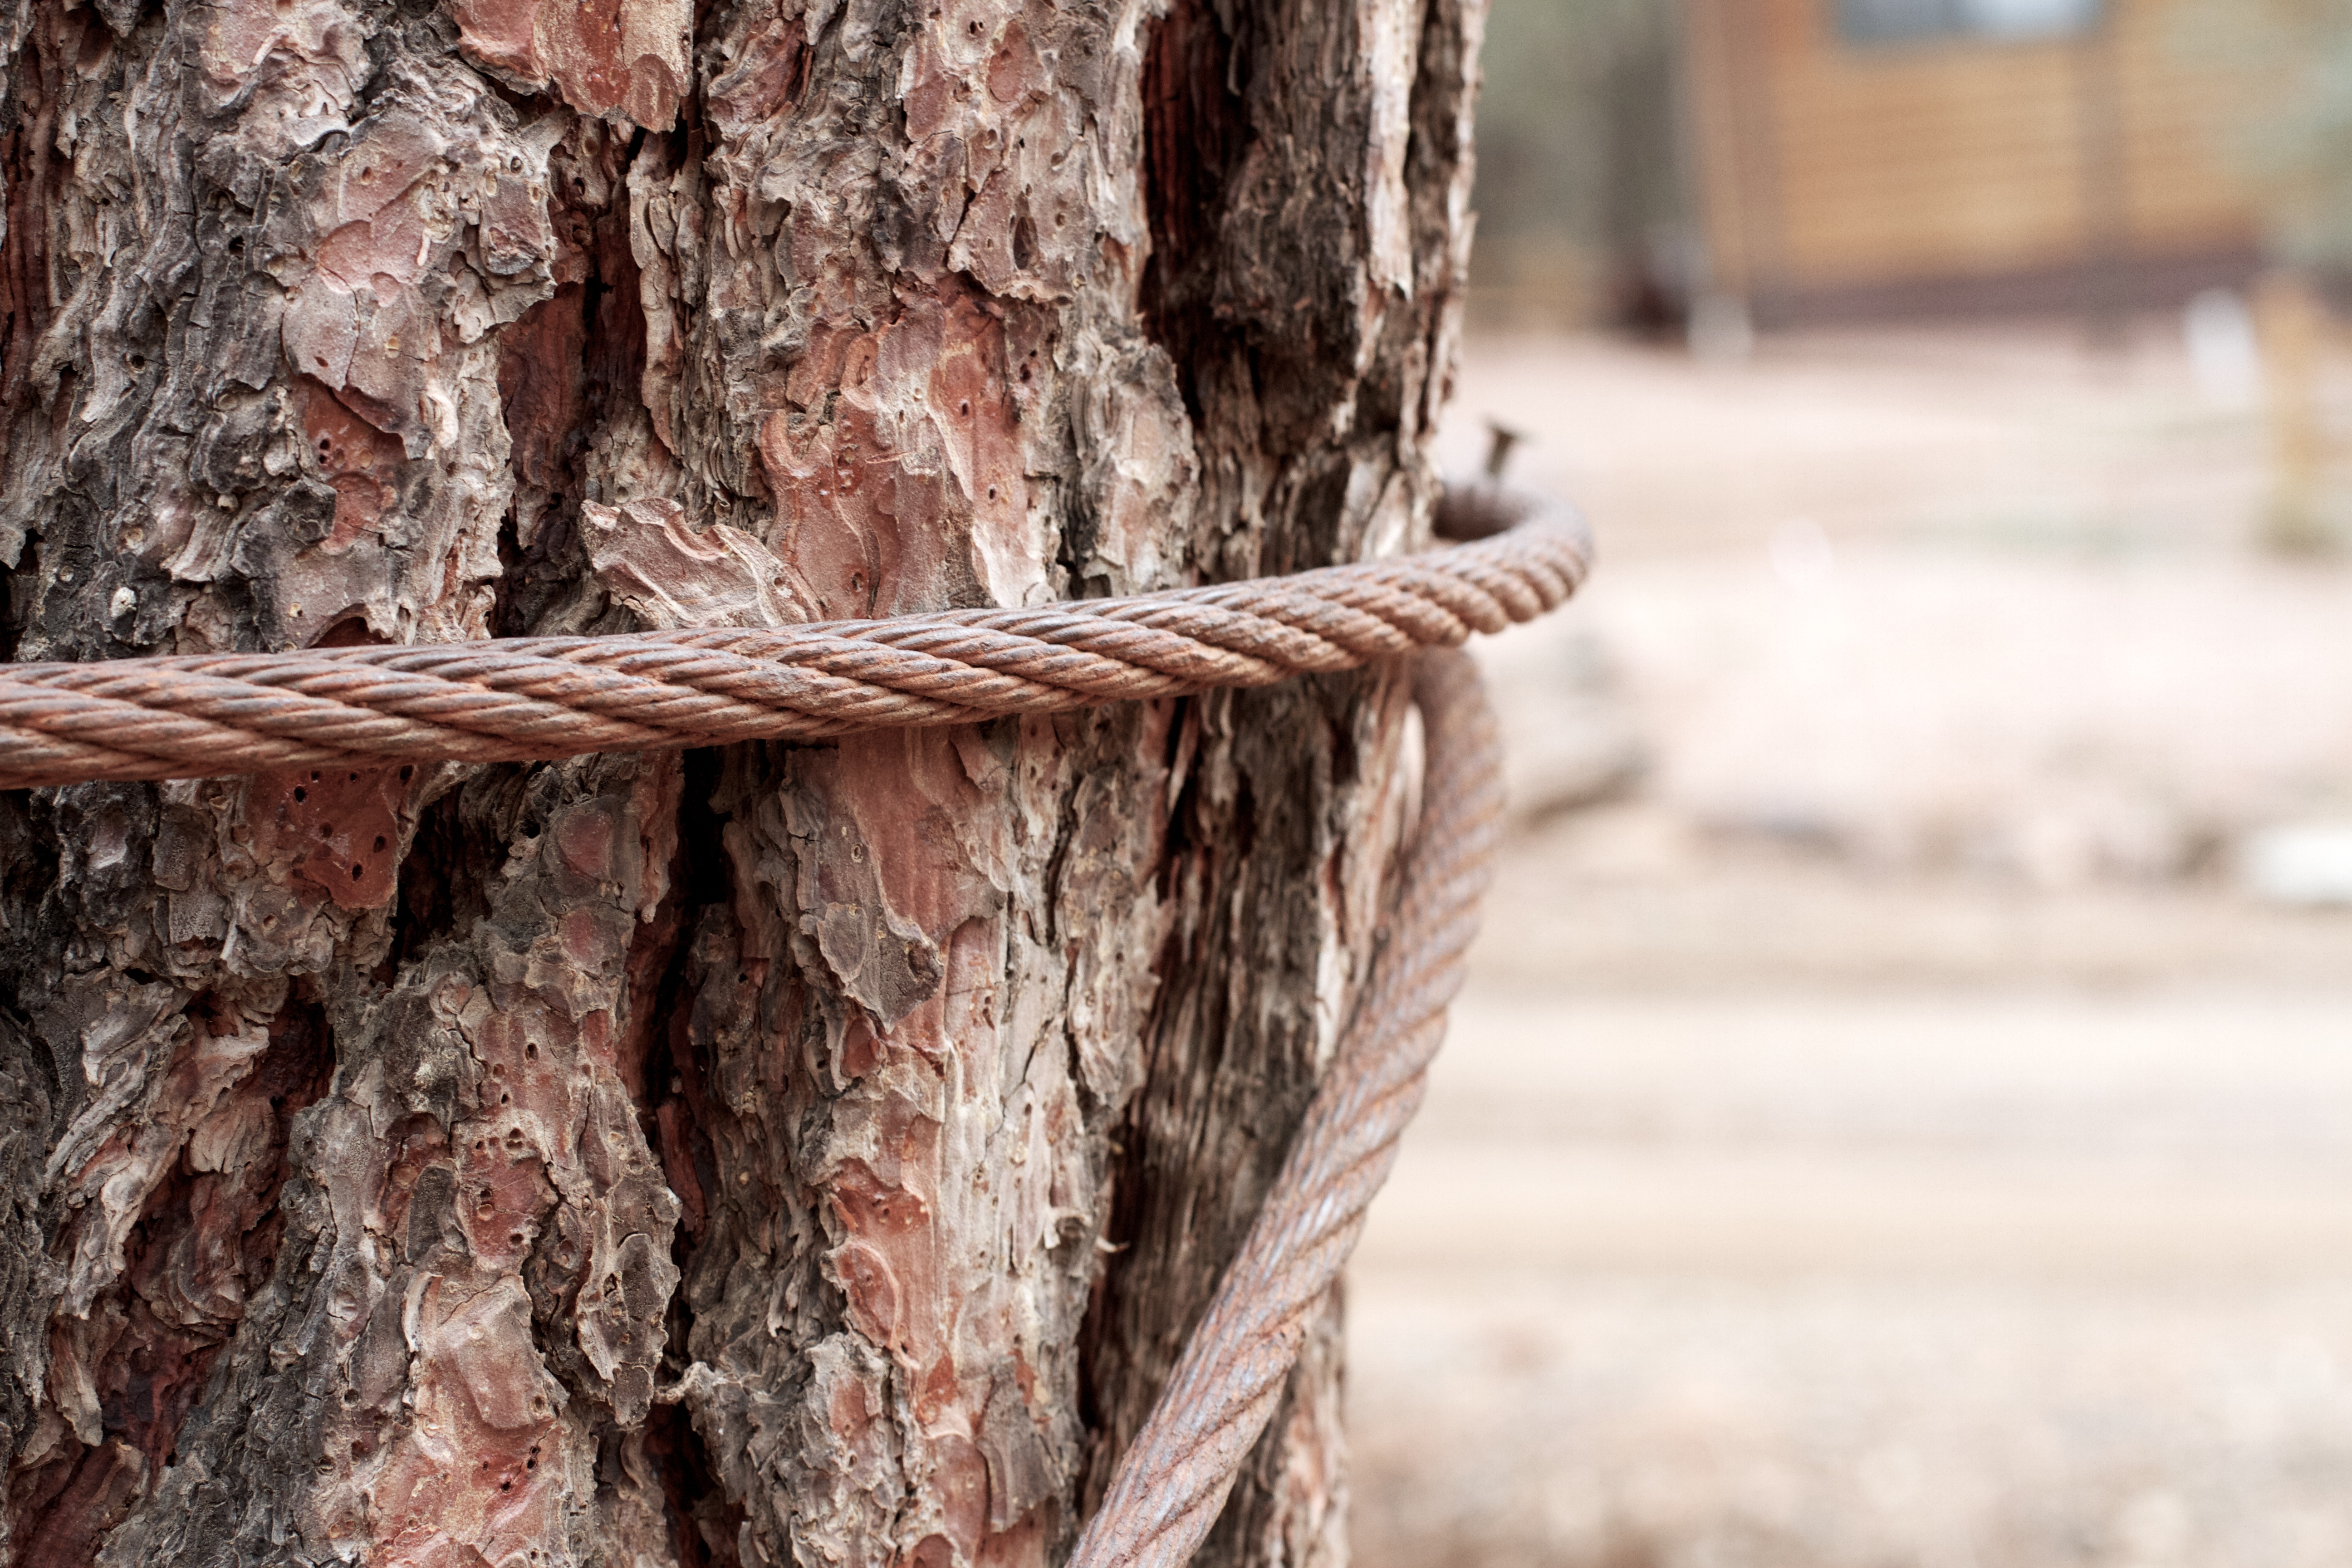
tree, nature, branch, plant, wood, leaf, trunk, spring, autumn, soil, season, close up, woody plant